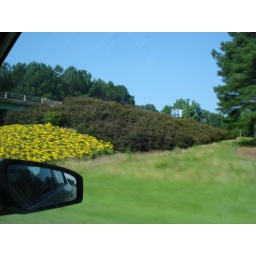
This beautiful flowers are all over the highway of North Carolina.( Lilies)